Electrometer

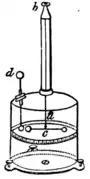
Coulomb electrometer

Torsion is used to give a measurement more sensitive than repulsion of gold leaves or cork-balls. It consists of a glass cylinder with a glass tube on top. In the axes of the tube is a glass thread, the lower end of this holds a bar of gum lac, with a gilt pith ball at each extremity. Through another aperture on the cylinder, another gum lac rod with gilt balls may be introduced. This is called the carrier rod.